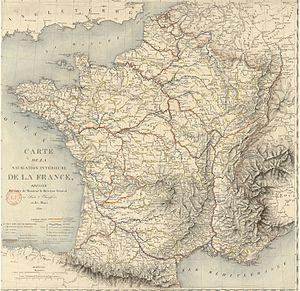
Carte de la navigation intérieure de la France dressée par ordre de M. le directeur général des ponts et chaussées et des mines (1820)
Du nom du directeur général des ponts et chaussés et des mines sous la Restauration, Louis Becquey, le plan Becquey vise à doter la France d’un système de voies navigables modernisé et articulé. Tirant parti des acquis de la Révolution et de l’Empire dans la construction d’un État moderne, ce plan s’inscrit dans une démarche globale de consolidation du pays unifié en une « économie-nation » capable, à terme, d’affronter la concurrence internationale selon les principes, en vogue à l’époque, du libéralisme. Dans ses nouvelles frontières et consécutivement à la perte des centres industriels d’Outre-quiévrain, la France, pour affronter la concurrence de l’Angleterre, doit moderniser son appareil productif en facilitant les moyens de transports pour mettre en relation l’ensemble des régions et abaisser les prix par le jeu de la concurrence interne tout en assurant aux industriels une protection douanière sélective et temporaire pour leur permettre de retrouver des coûts compétitifs avant de réintégrer l’« économie-monde ».